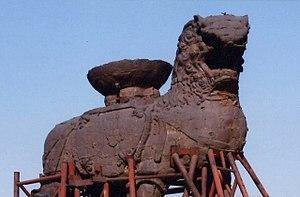
Cangzhou est une ville de la province du Hebei en Chine. Elle comptait environ 488 600 habitants en 2004 dans le centre urbain, et 6 800 000 habitants en total dans les environs.